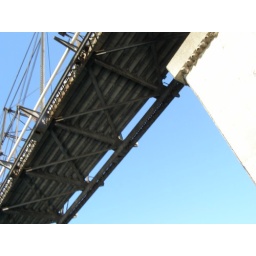
The 100-year old &amp;quot;Pipeline&amp;quot; bridge allows pedestrians to cross the Columbia River in Wenatchee.